Eckernförde

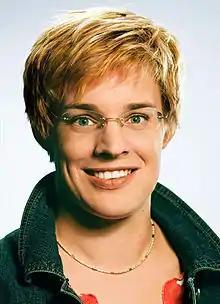
Grietje Staffelt, 2006

In the early 20th century, Eckernförde was known for its harbour, fishing, trade in agricultural products, and manufacture of salt and iron goods.